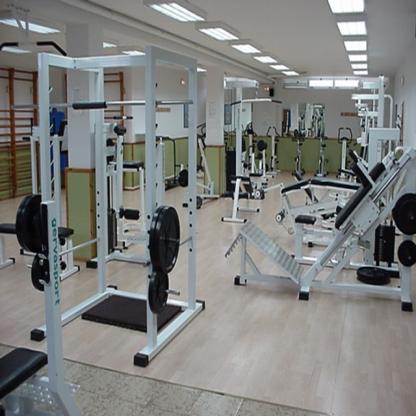
Scene: Indoor